Ethnic groups in Baltimore

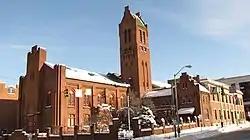
Zion Lutheran Church, an historically German-American church, December 2009.

The Czech presence in Baltimore dates back to the mid-19th century. The Czech community numbered 17,798 in 2000, making up 0.7% of the Baltimore metropolitan area's population.